Orțișoara

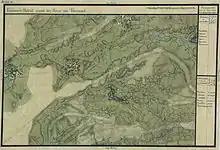
Călacea ("Callazzo") in the "Josephinische Landesaufnahme" of 1769–1772

Calacea was first mentioned in 1311 as "Kalandava". Later, there were several mentions in documents about local noblemen and landowners (in 1341, with the name of "Kalacha", in 1349, 1414, etc.). Documents about Călacea are missing from the Ottoman period.